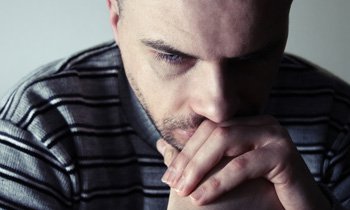
Gender: men